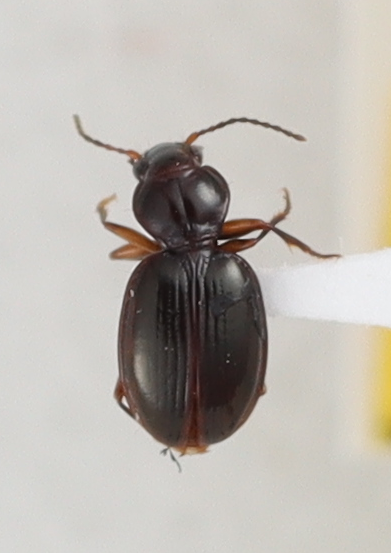
Scientific name: Mecyclothorax konanus
Plot: 14
Trap: E
Collected: 20191009